History of Patna

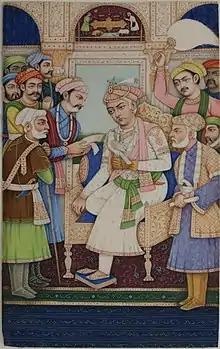
A portrait of Akbar, the Mughal emperor who came to patna to contain Afghan rebels.

Foreign invaders often used abandoned viharas and temples as military cantonments. They set up their headquarters in Nalanda region and called it Bihar, which is derived from the term Vihar. The region roughly encompassing the present state of Bihar was dotted with Buddhist vihara, which were the abodes of Buddhist monks in the ancient and medieval period. The town still exists and is called Bihar or Bihar Sharif (Nalanda District). Later on, the headquarters was shifted from Bihar to Patana (current Patna) by Sher Shah Suri and the whole Magadha region was called Bihar.